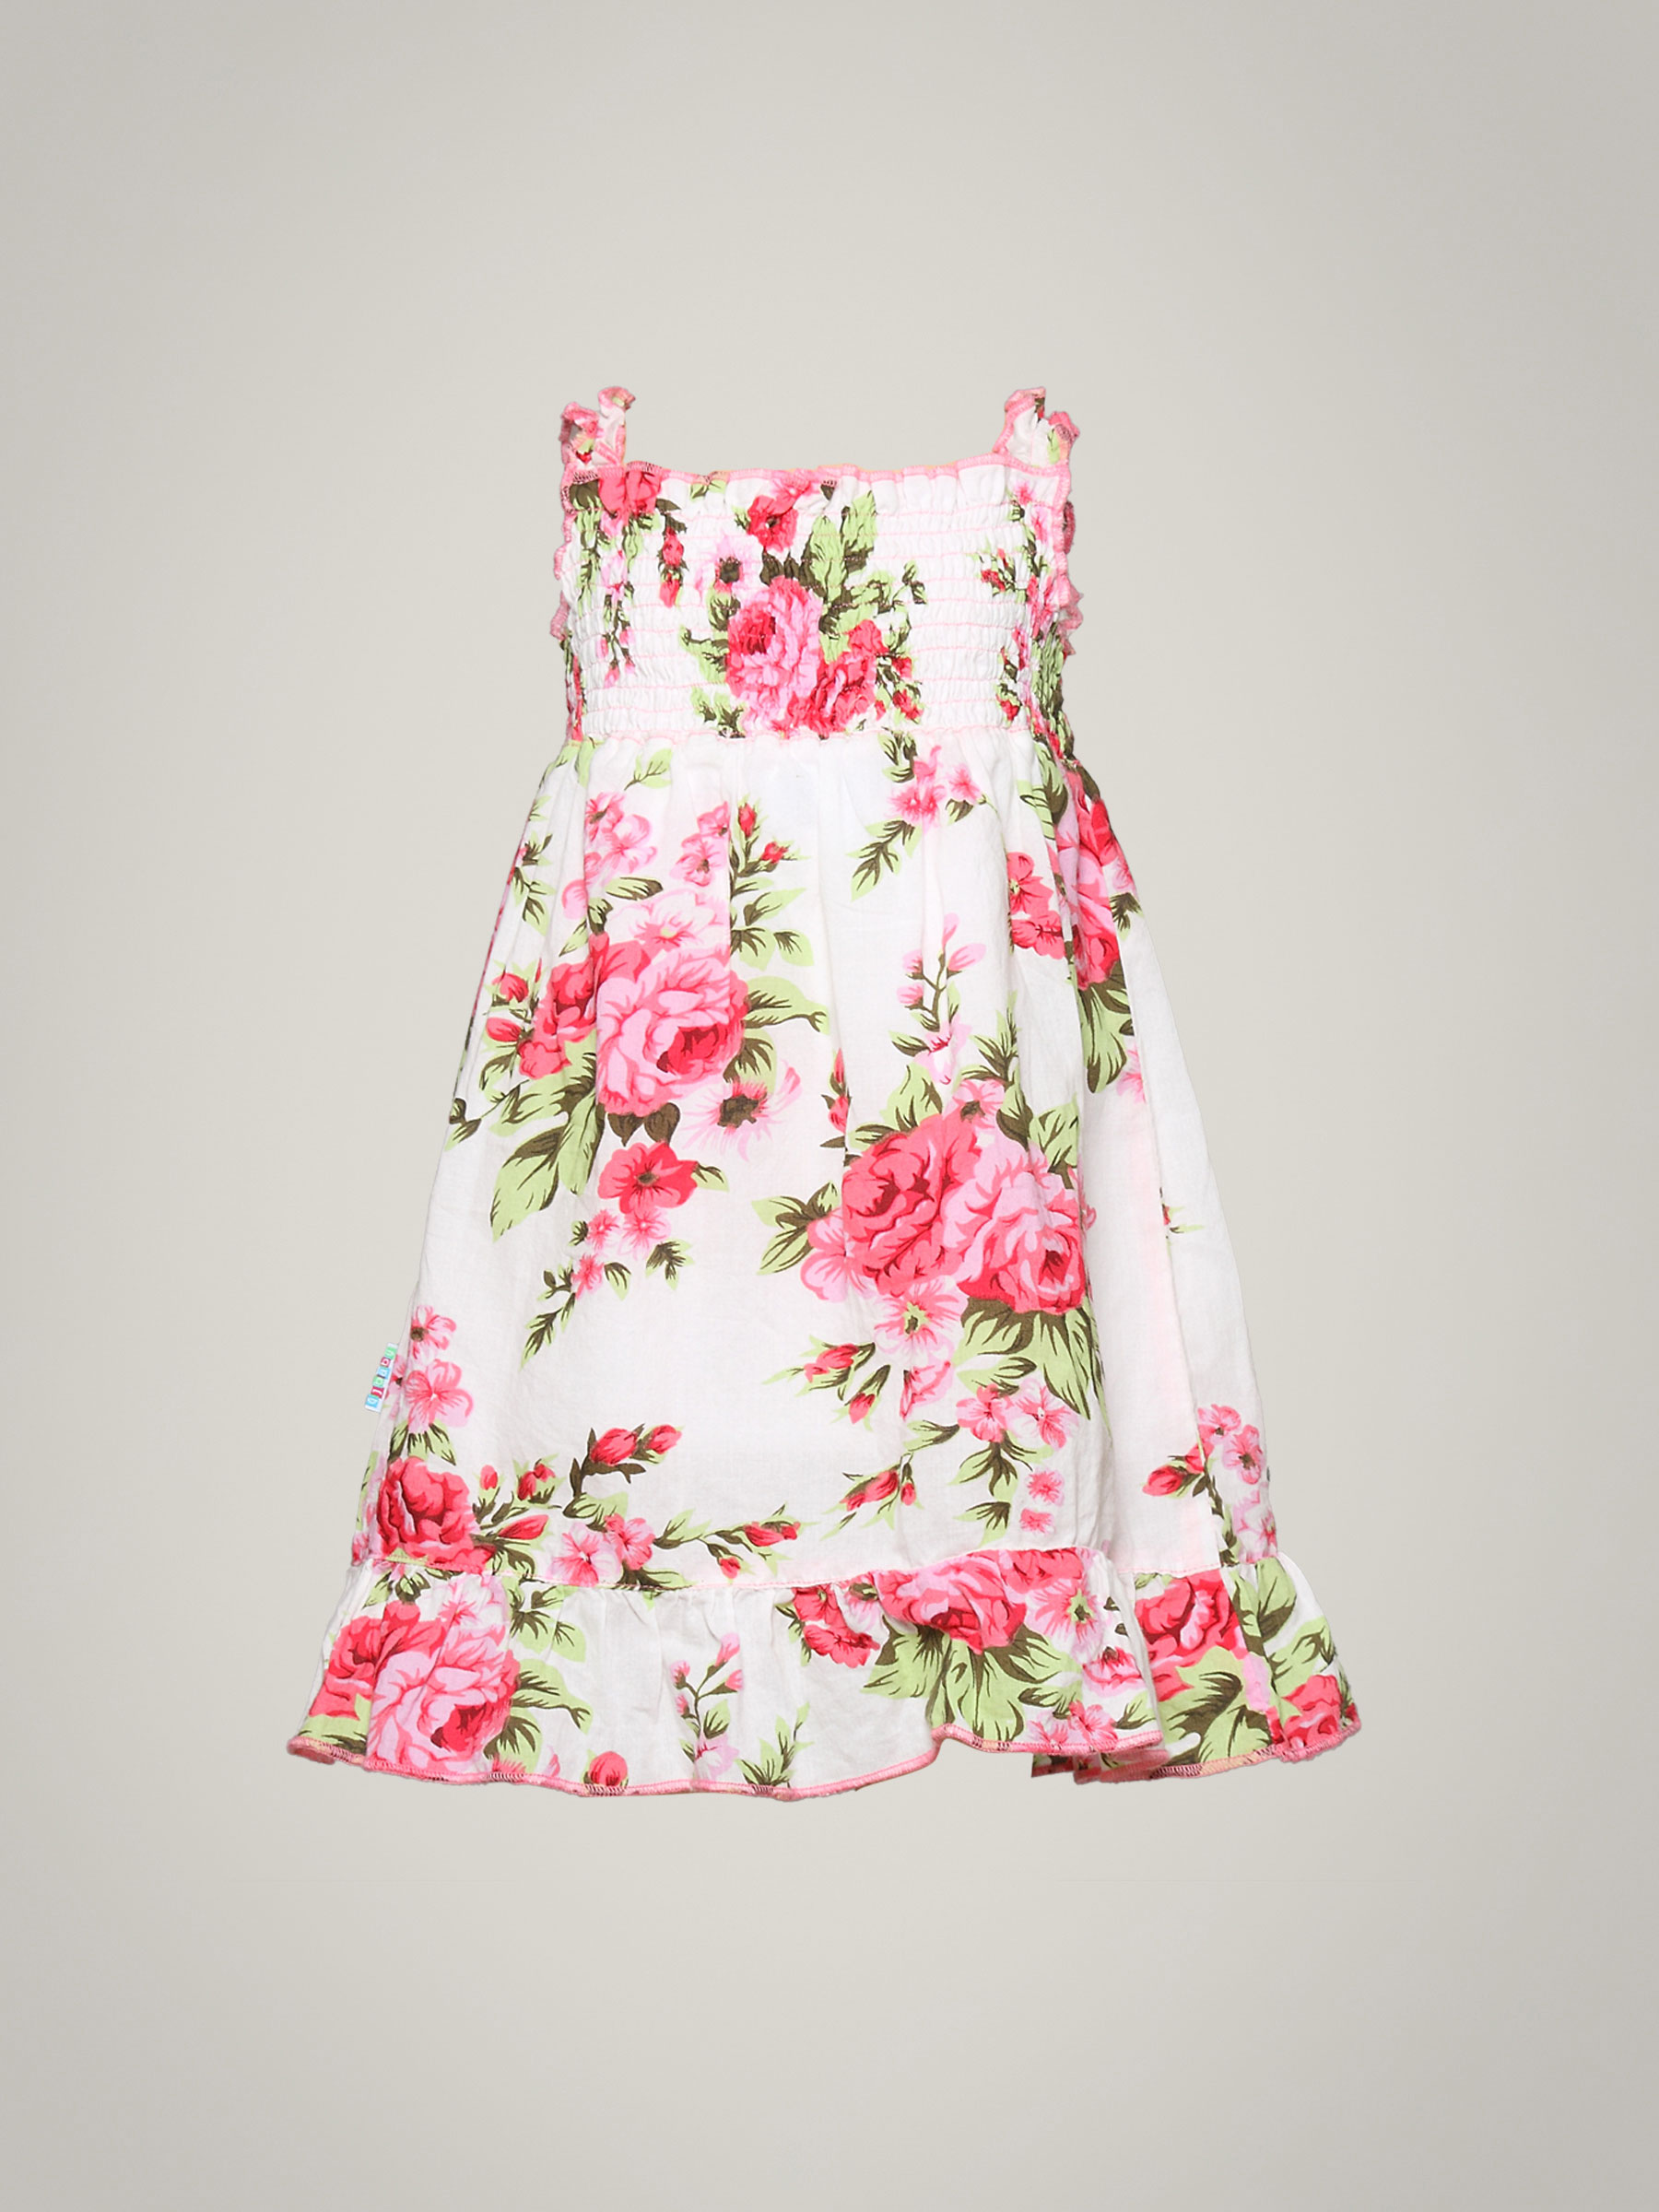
Gini and Jony Girl's Viveca White Floral Kidswear
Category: Apparel / Dress / Dresses
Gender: Women
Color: White
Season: Summer 2011
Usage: Casual